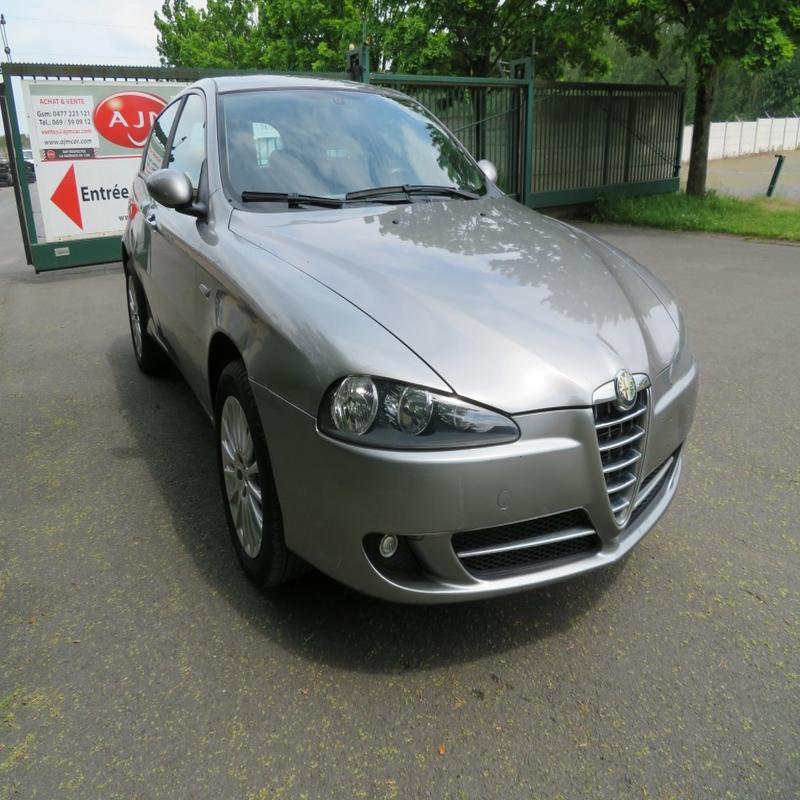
Aucun dommage détecté.
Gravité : aucun